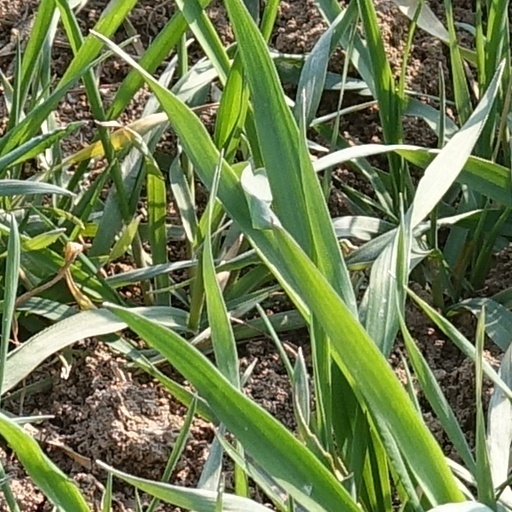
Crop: wheat